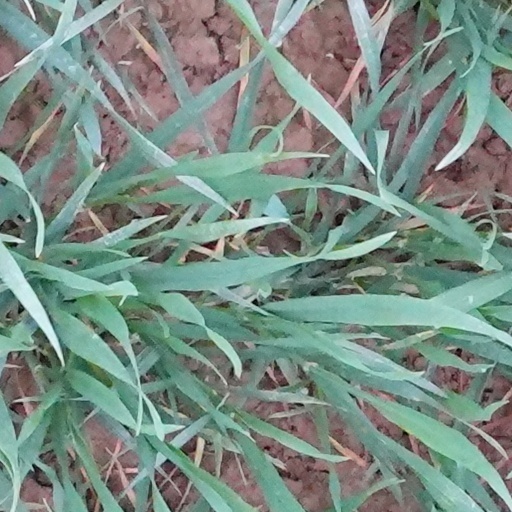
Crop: wheat